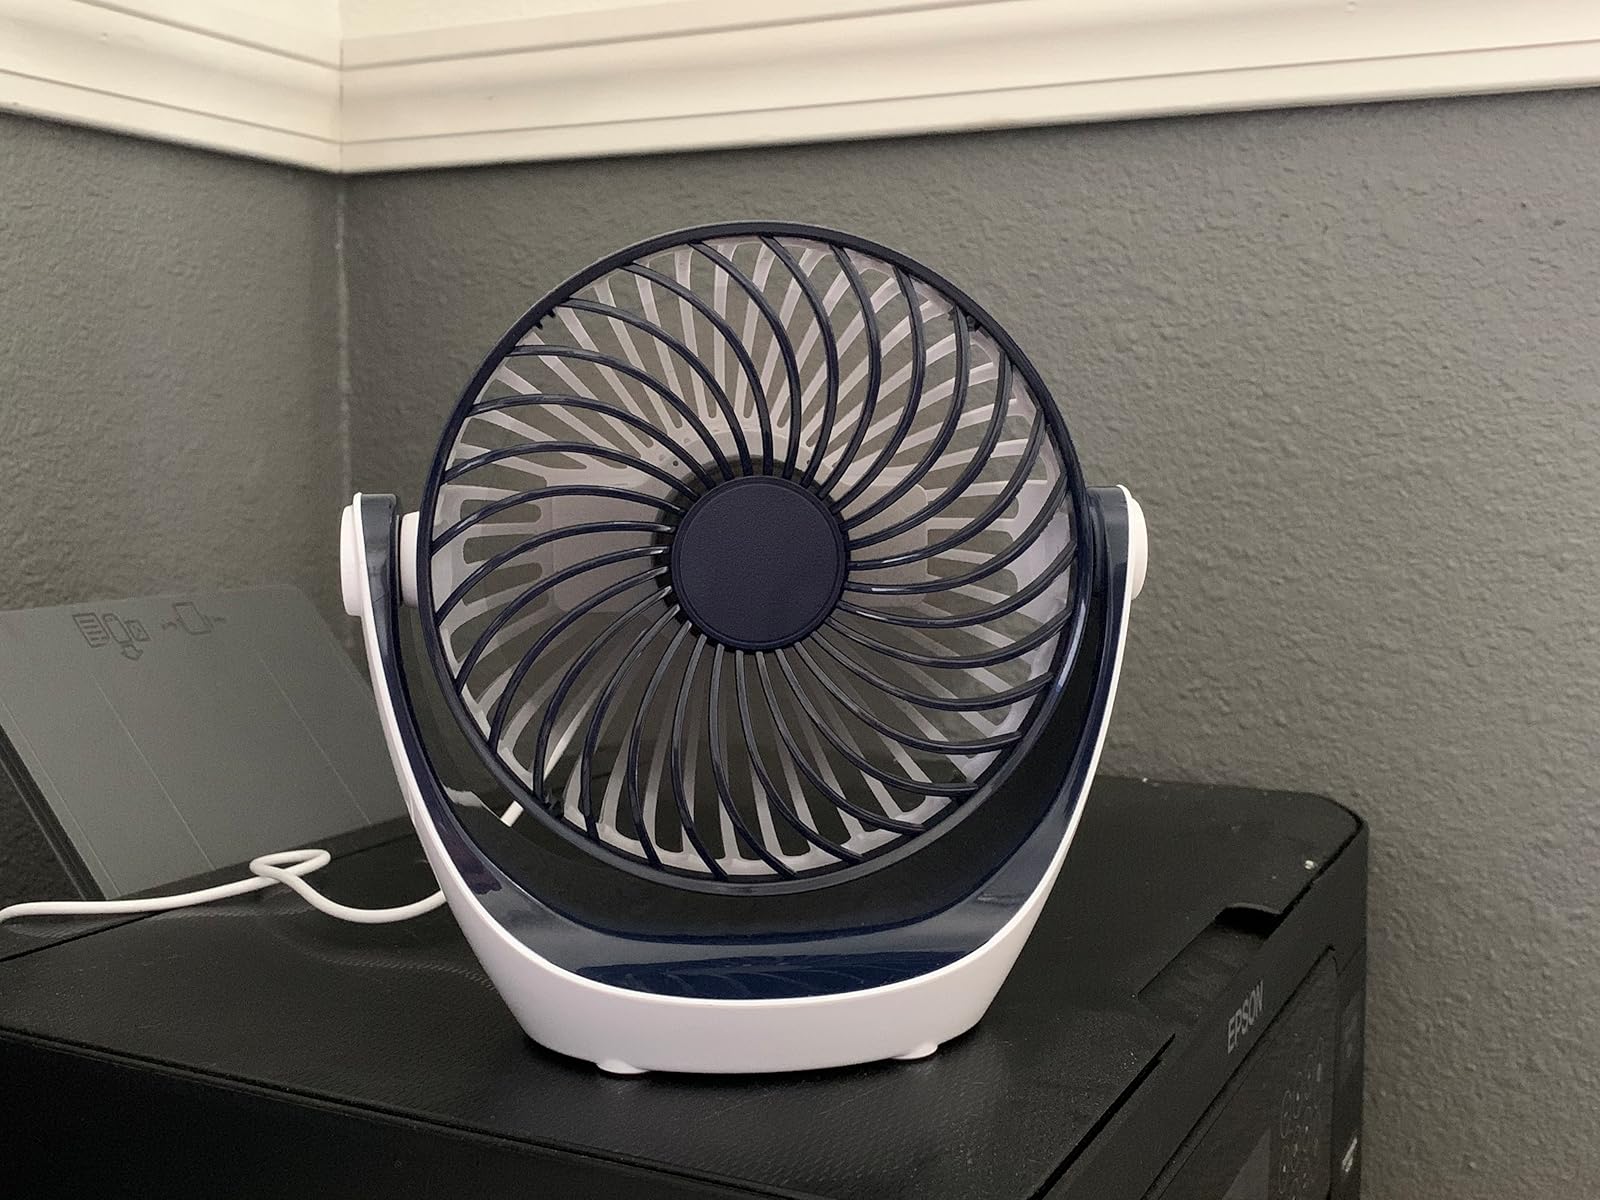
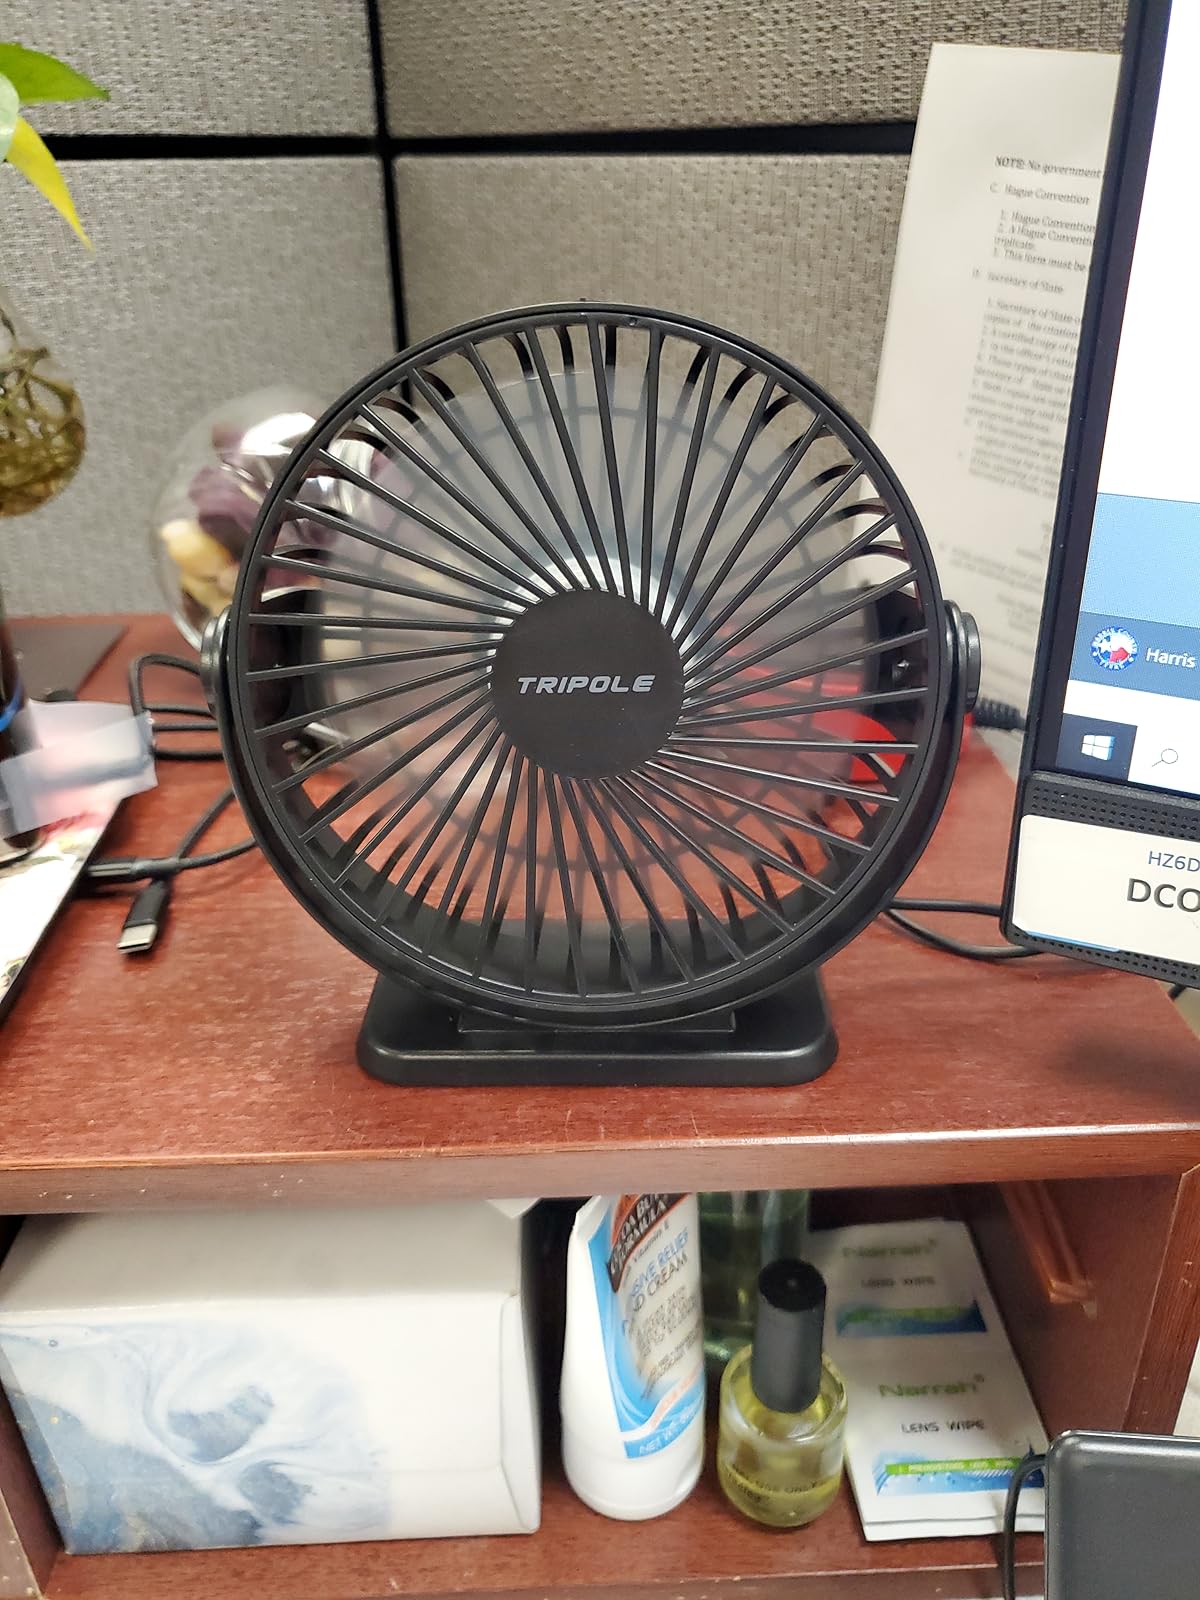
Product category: fan
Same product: no